Tony Ma

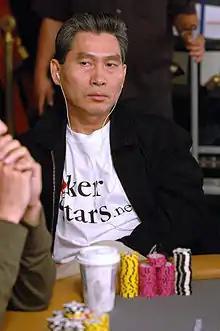
Ma at the 2006 World Series of Poker

Tony Ma (born 1957 in Vietnam) is an American professional poker player.